Nedstrand

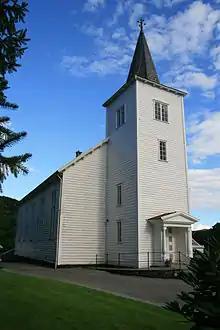
Nedstrand church

Nedstrand (locally, "Stranda") is a village in Tysvær municipality in Rogaland county, Norway. The village is on the Nedstrand peninsula's southeast coast, at the confluence of the Nedstrandsfjorden and Vindafjorden. The village of Hindaråvåg lies just west of Nedstrand, and Nedstrand Church is there. The village has a population (2019) of 227 and a population density of .